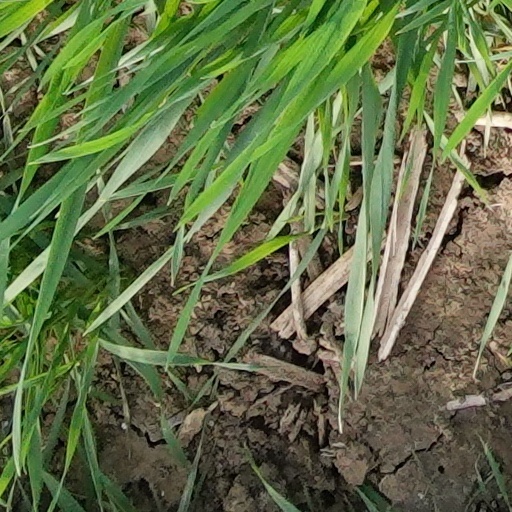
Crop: wheat